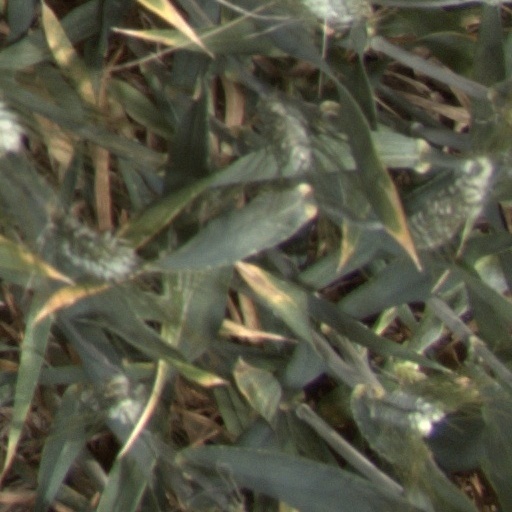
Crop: wheat